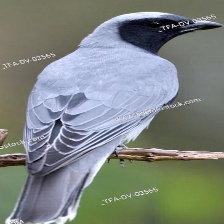
Species: GREY CUCKOOSHRIKE
Scientific name: CORACINA CAESIA